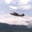
Label: airplane